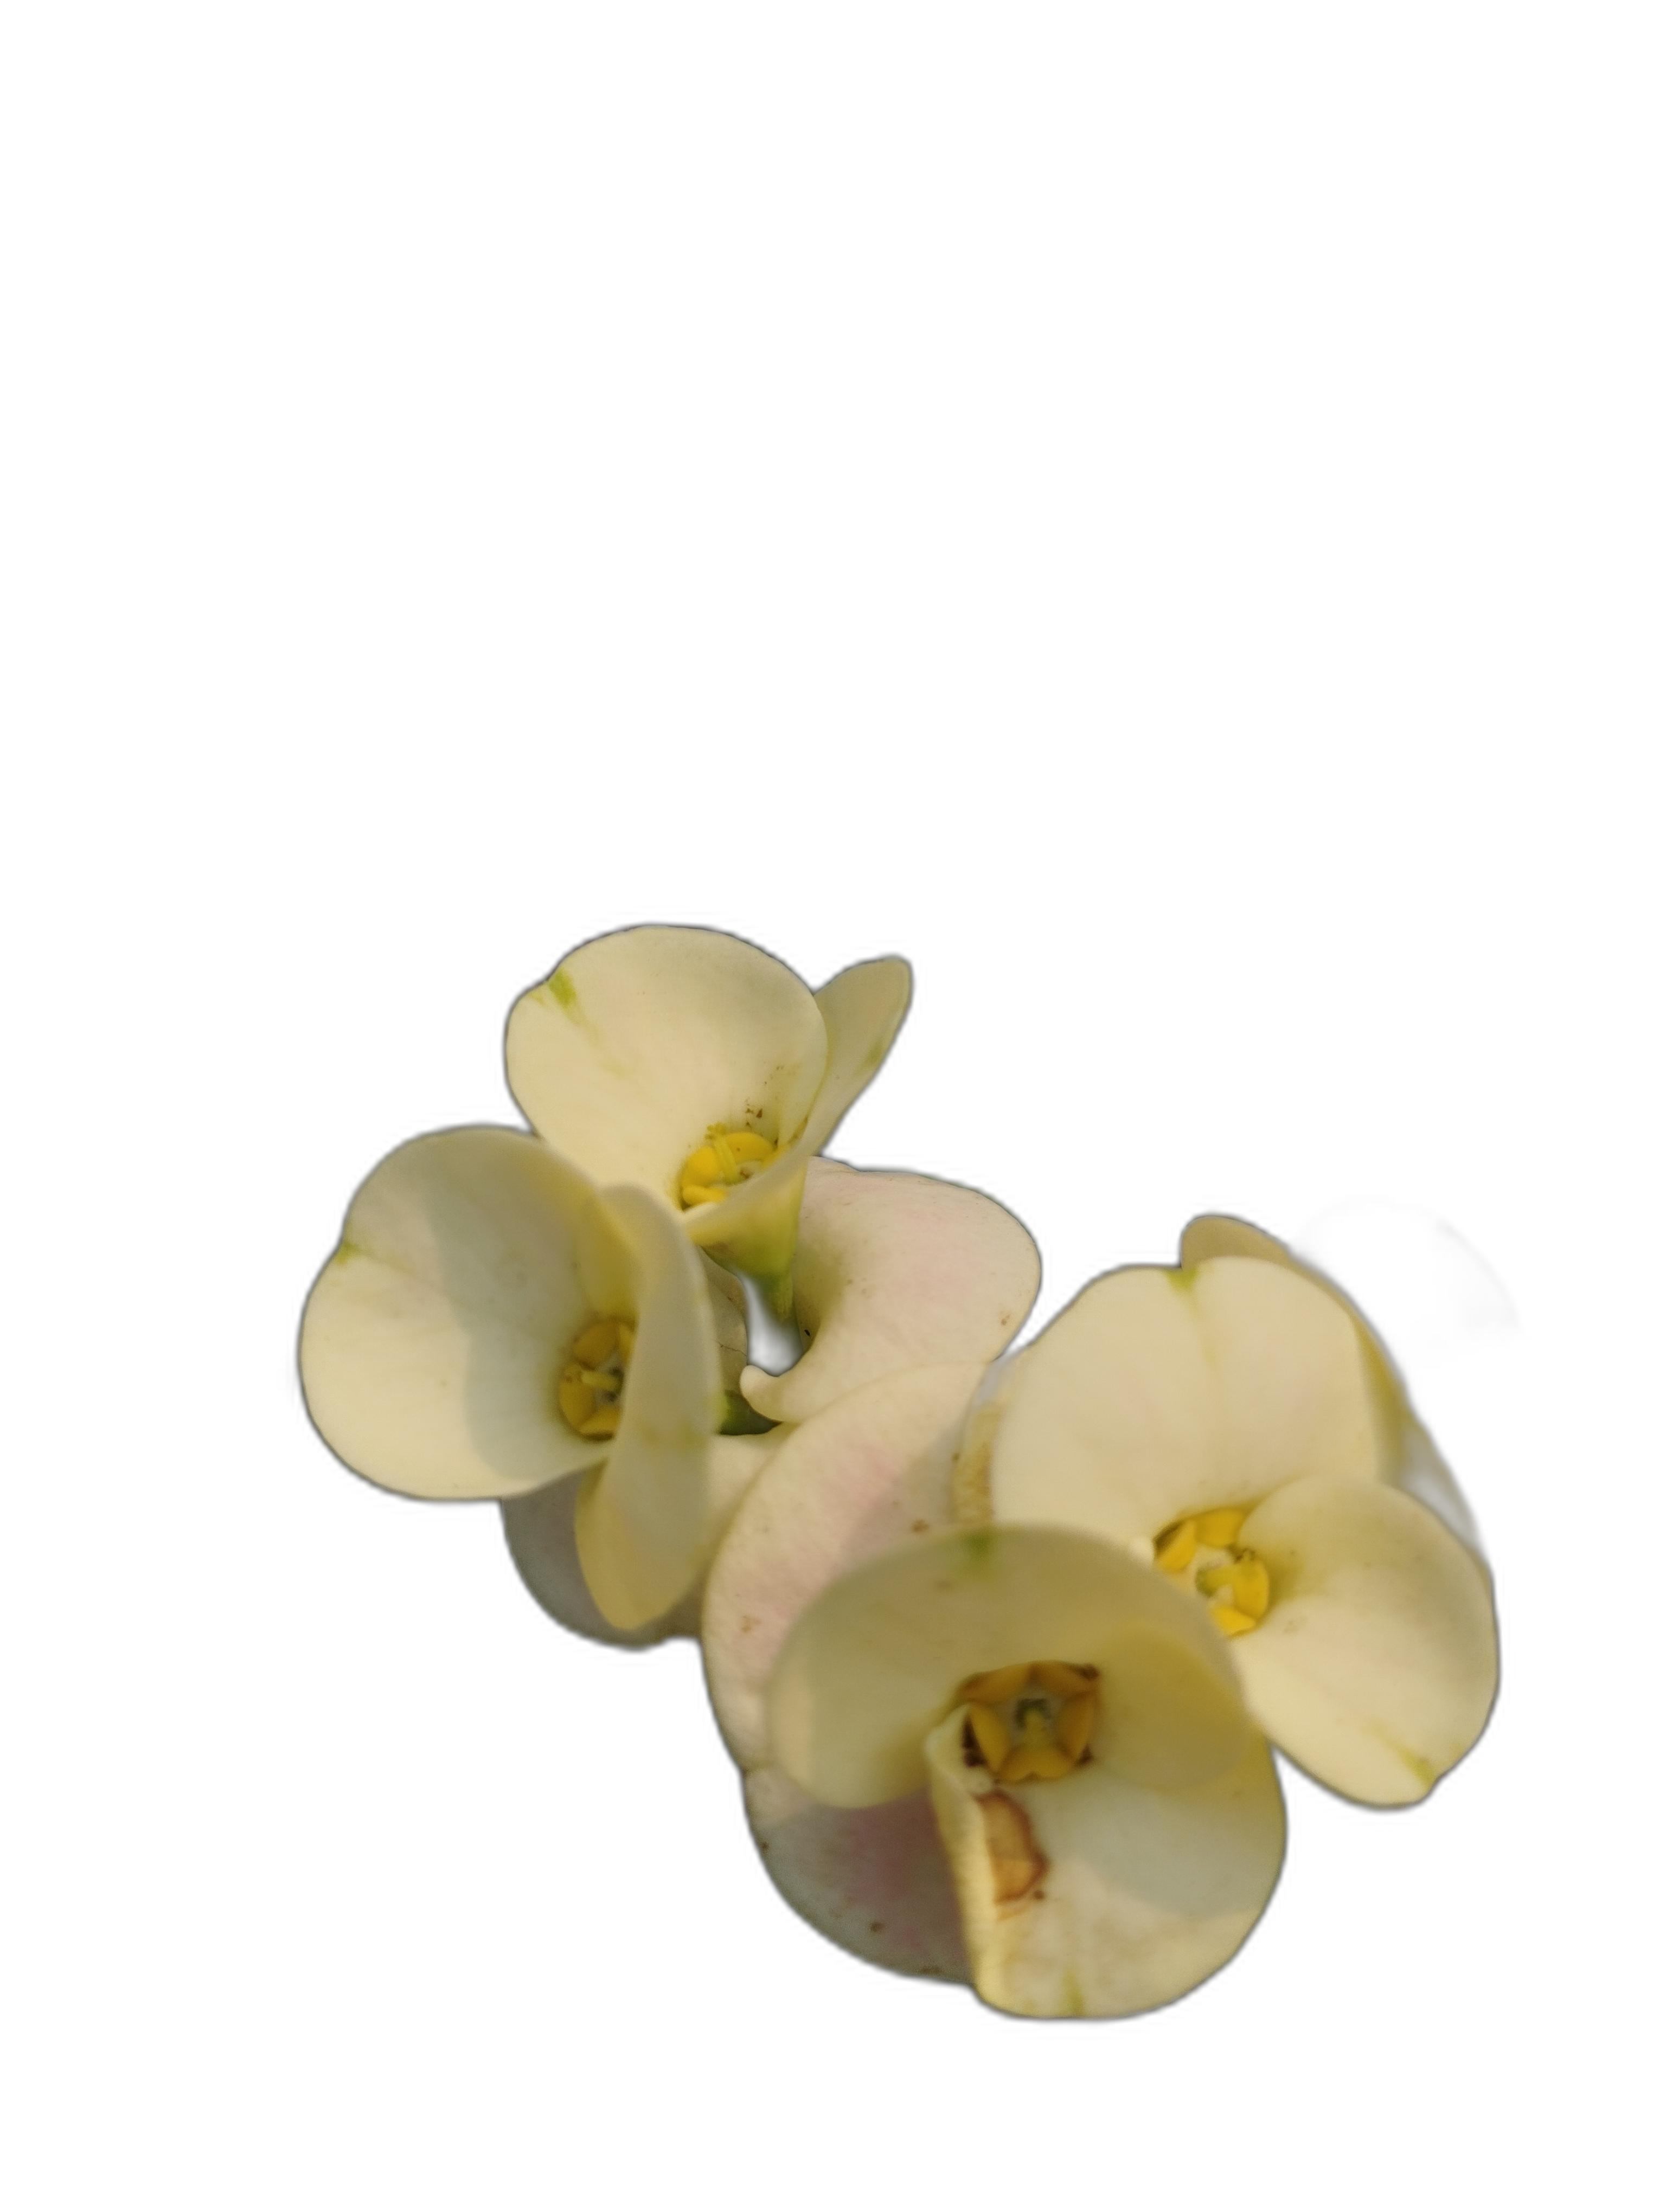
Label: Crown of thorns